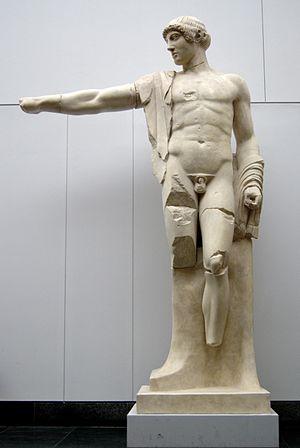
Apollon, figure du fronton ouest du temple de Zeus à Olympie. Moulage en plâtre d'après un original du musée d'Olympie (voir ci-dessous).